Vladimir Slivyak

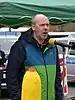
Vladimir Slyviak Hochformat

In 1989, Slivjak was one of the co-founders of the environmental organization Ecodefense! in Kaliningrad. In 1994, he achieved the decommissioning of a nuclear power plant in Lithuania. He was the first to draw attention to the dangers of transporting depleted uranium from Germany to Russia.